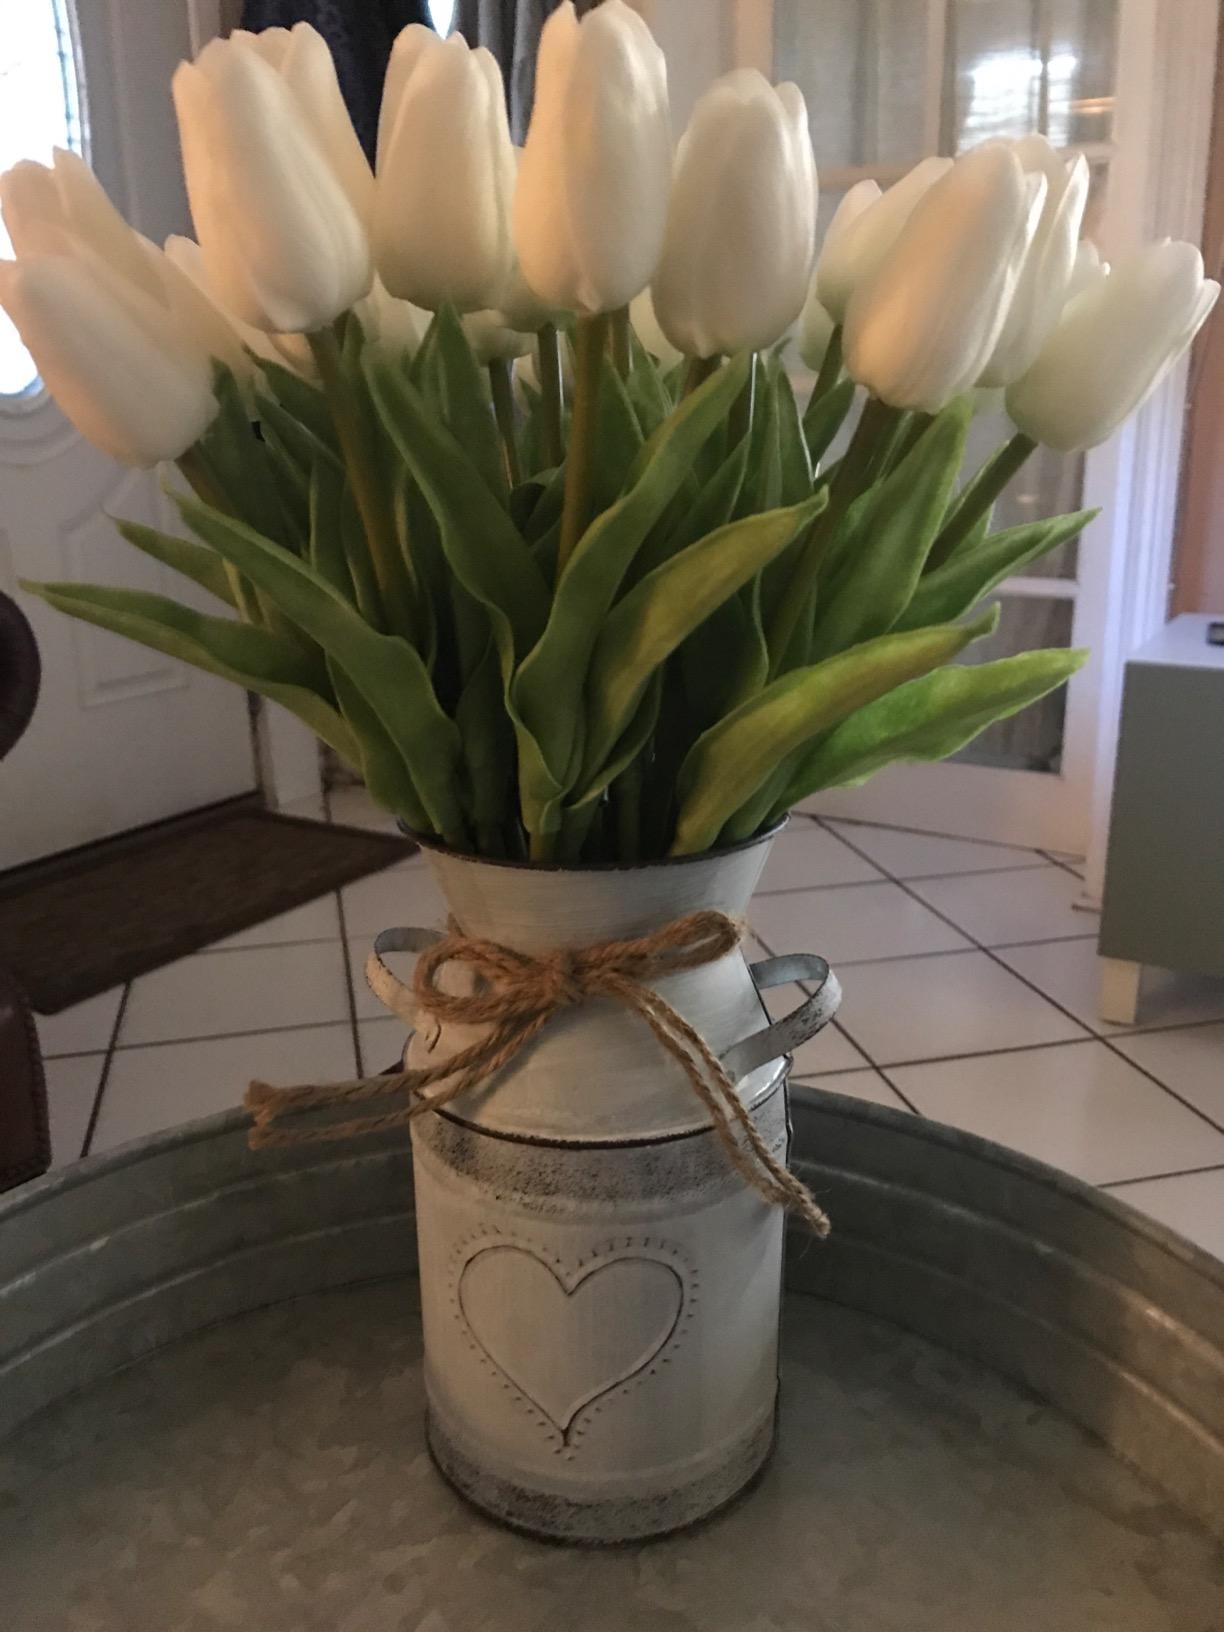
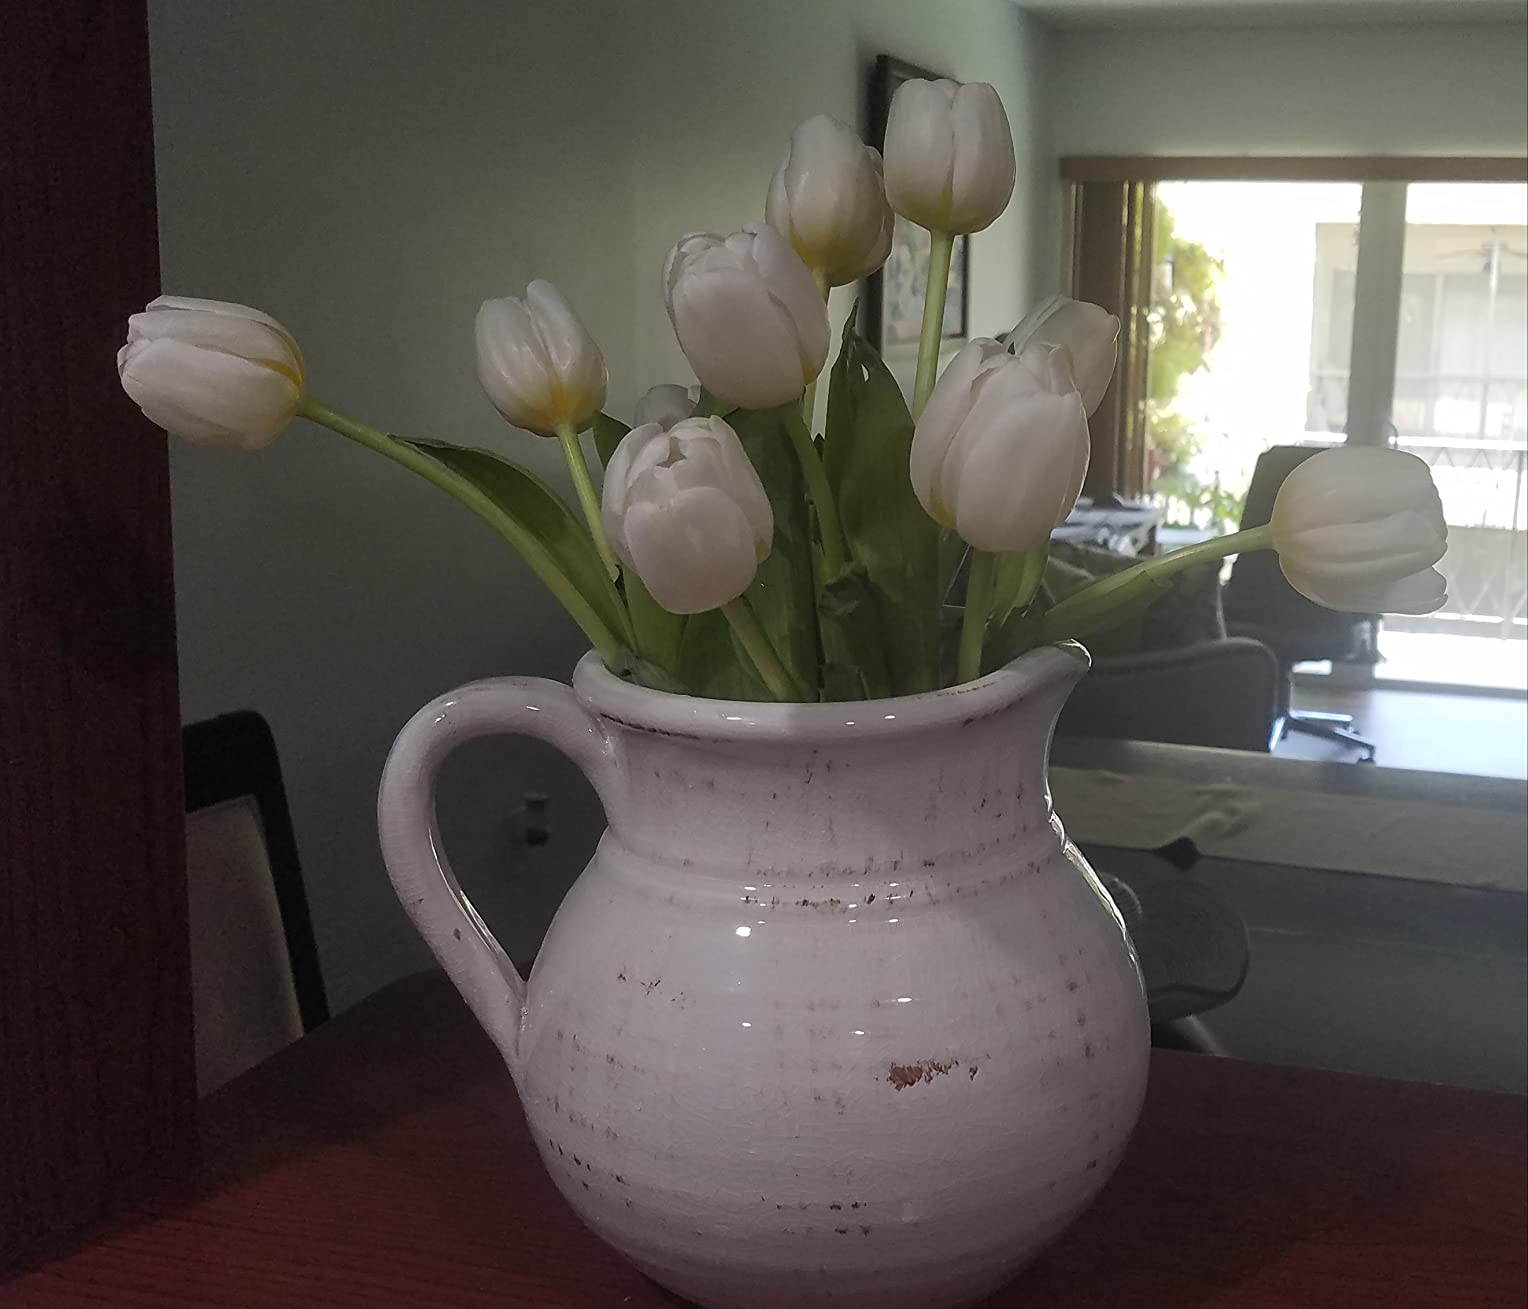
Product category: vase
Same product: no